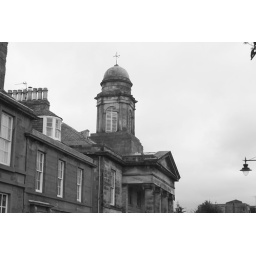
Old building in black and white